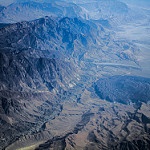
Scene: Outdoor